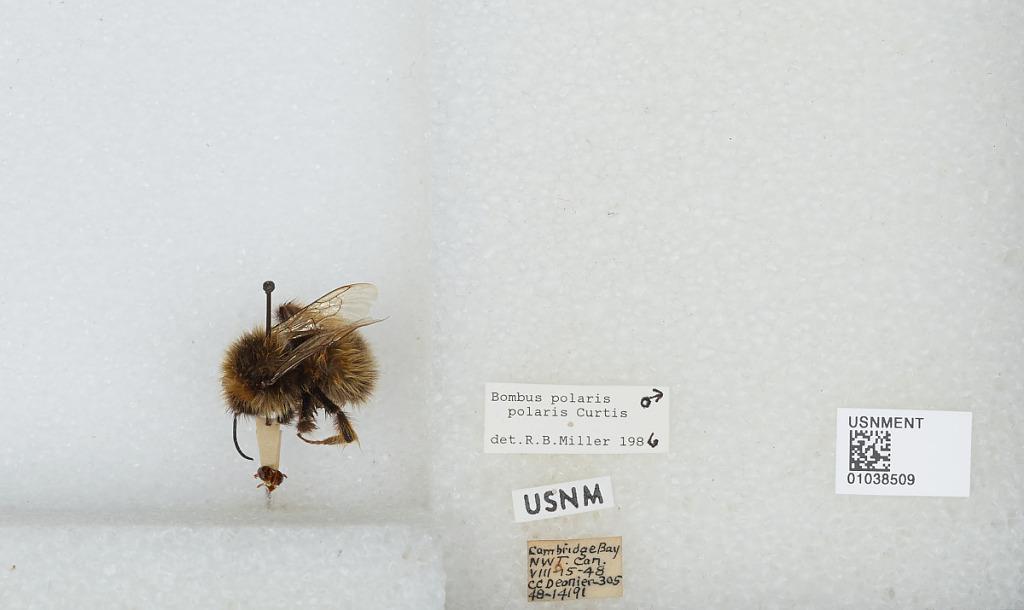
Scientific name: Bombus (Alpinobombus) polaris Curtis
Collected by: C. Deonier
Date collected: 1948-8-15
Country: Canada
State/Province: Northwest Territories
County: Kitikmeot Region
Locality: Cambridge Bay, Nunavut Territory
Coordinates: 69.1167, -105.033
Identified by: Miller, R. B.